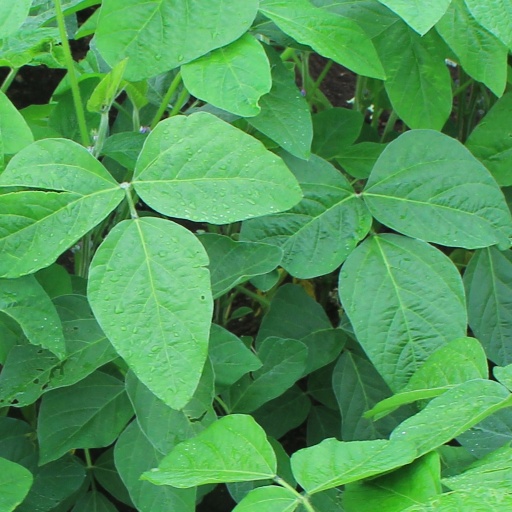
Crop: soybean